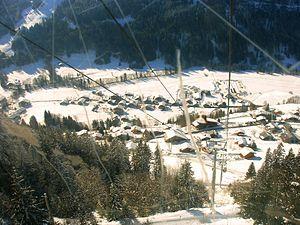
La Chapelle d'Abondance vue depuis une cabine de remontée.
La Chapelle-d'Abondance est une commune française située dans le Val d'Abondance du Chablais français, dans le département de la Haute-Savoie, en région Auvergne-Rhône-Alpes.
La liste des stations de sports d'hiver de Savoie présente l'ensemble des villages et stations de sports d'hiver situés sur le territoire de la Savoie, qui correspond aux deux départements français de la Savoie et de la Haute-Savoie.